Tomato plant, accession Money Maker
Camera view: bottom (45 deg); turntable rotation: 60 degrees
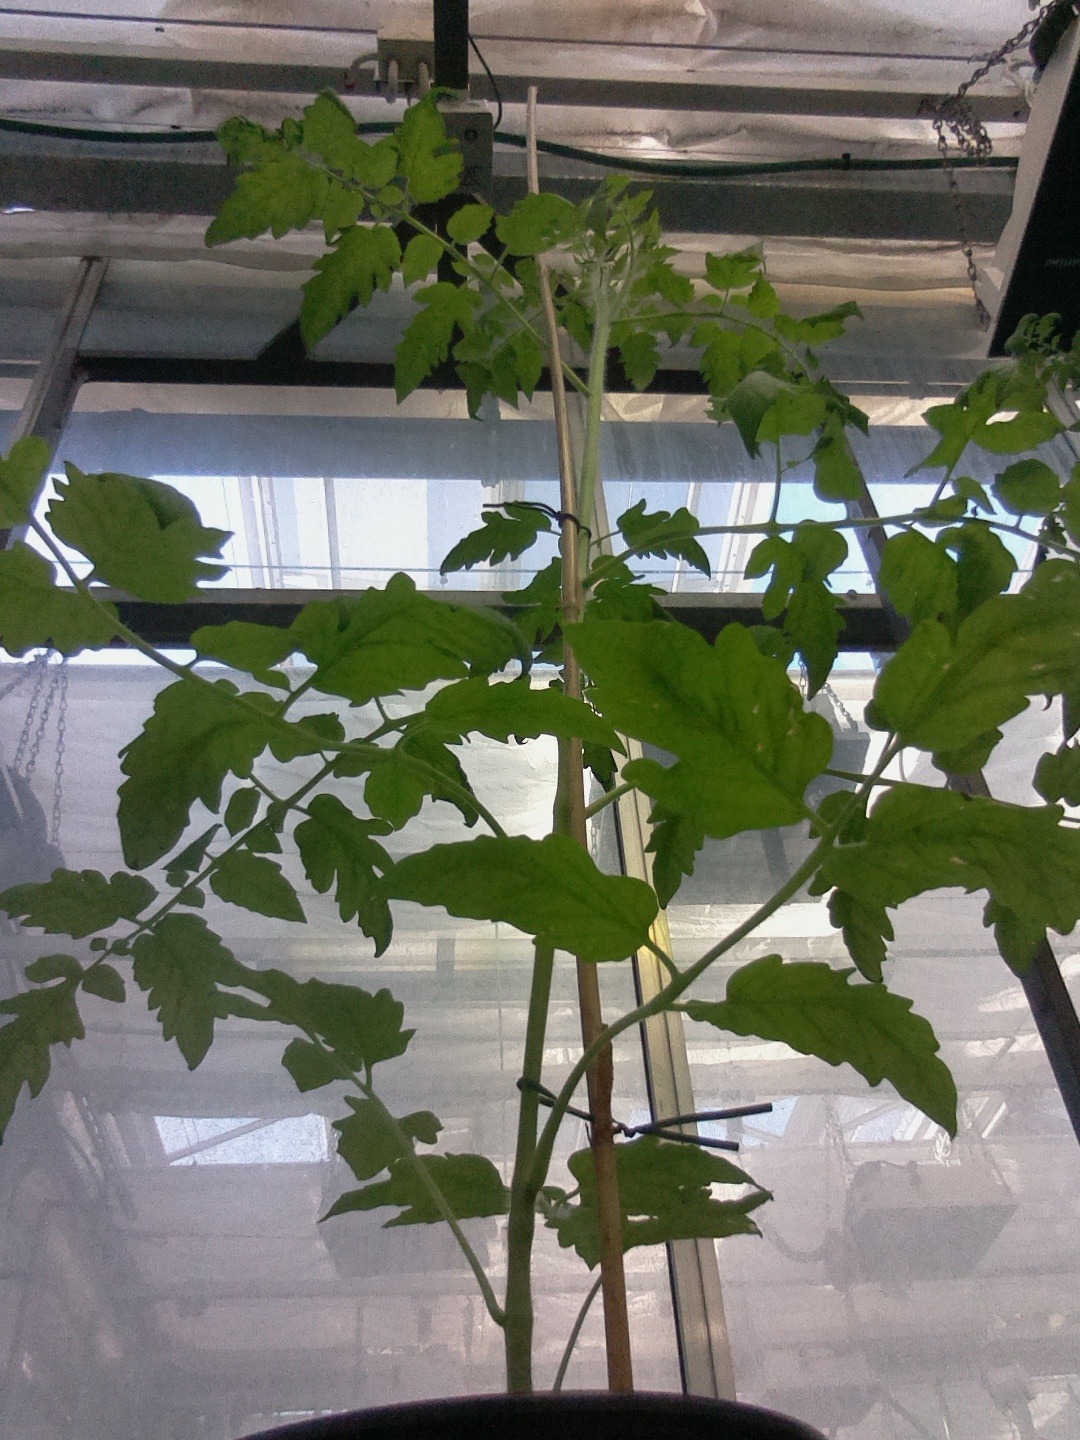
BBCH growth stage 54: 4 inflorescences visible